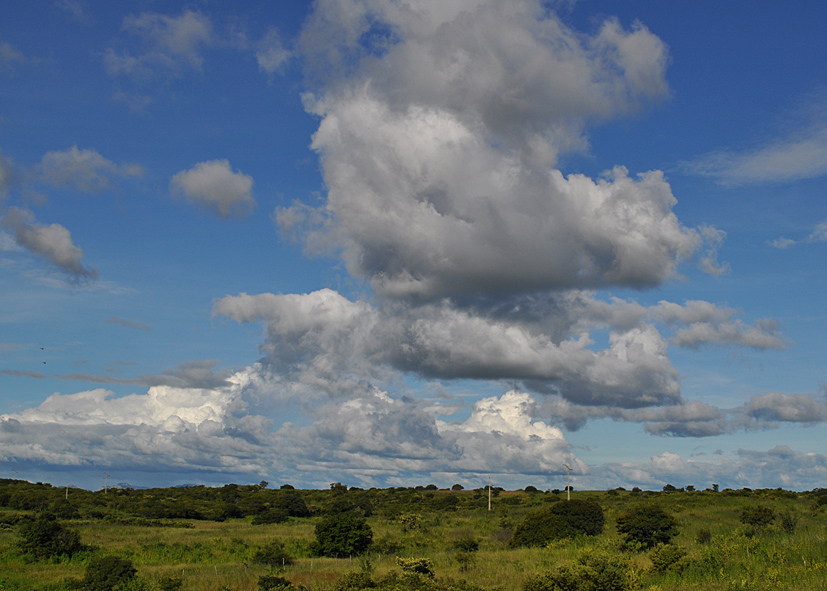
Fire: no
Smoke: no